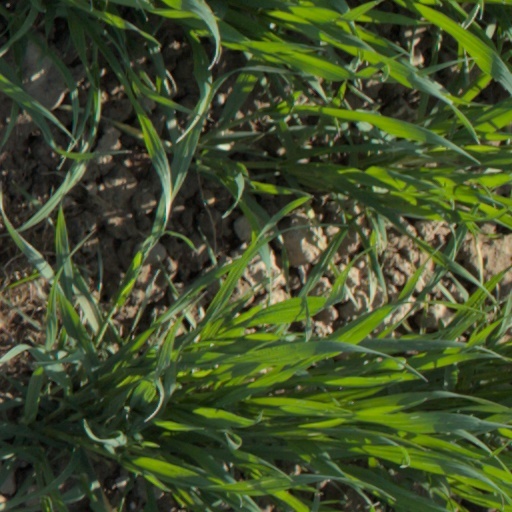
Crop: wheat